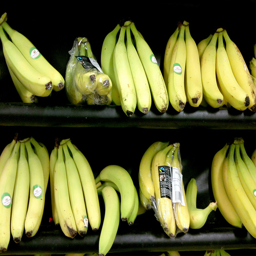
Several bunch of bananas displayed on a shelf.
Two shelves of bananas, some yellow and some green.
Two shelves displaying bunches of large ripe bananas.
bunches of bananas lining two black metal shelves.
Ripe bananas are sitting on a black shelf.